Yakult

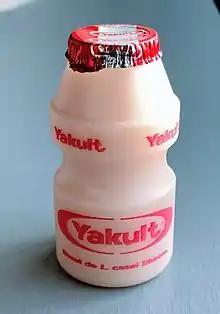
A single serving of Yakult

is a Japanese sweetened probiotic milk beverage fermented with the bacteria strain "Lacticaseibacillus casei" Shirota. It is sold by Yakult Honsha based in Tokyo. The name "Yakult" was coined from "jahurto", an Esperanto word meaning "yogurt".